Murder of Rania Alayed

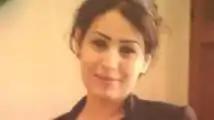
Rania Alayed

Rania Alayed was a 25-year-old mother-of-three murdered by her husband in June 2013, in Salford, Greater Manchester, England. Greater Manchester Police (GMP) Chief Detective Inspector Bill Reade described this as an honour killing, and the prosecutors stated she was murdered for trying to achieve independence from her husband and undergoing westernisation. Alayed's remains were found in February 2025.